Elizabeth Street (Manhattan)

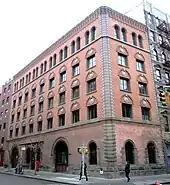
The Candle Building on the corner of Elizabeth and Spring Streets

Elizabeth Street is a street in Manhattan, New York City, which runs north-south parallel to and west of the Bowery. The street is a popular shopping strip in Lower Manhattan's Nolita neighborhood.